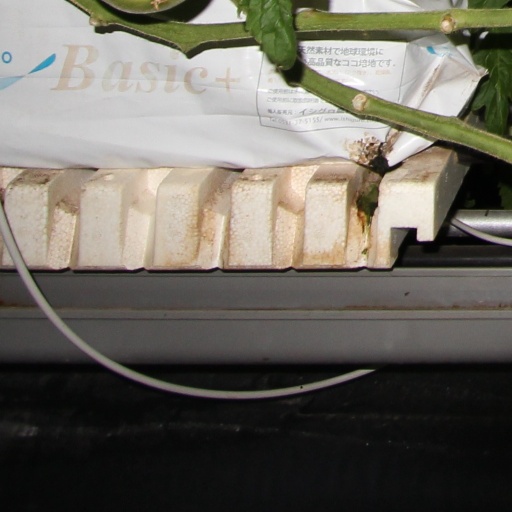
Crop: tomato